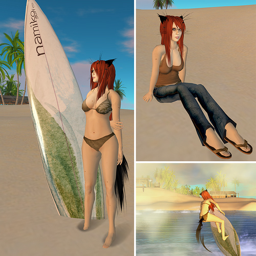
A CGI woman in a bikini holding a surfboard while standing on a beach.
Fake pictures of a woman with a surfboard and on a beach
The animated character is on the beach surfing.
Three pictures of an animated type female on the beach, with a surf board, and in the water on a surf board.
An animated red headed girl with a surfboard